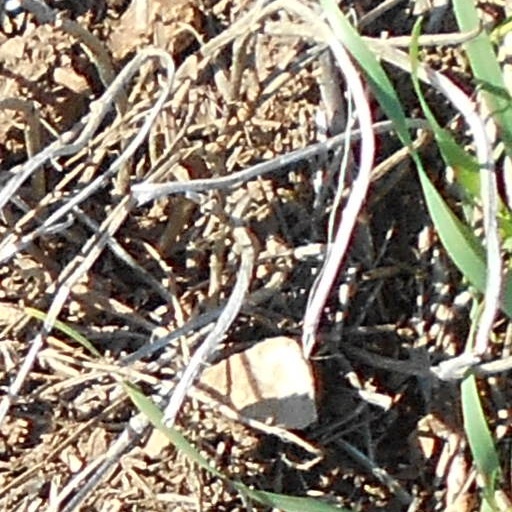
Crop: wheat